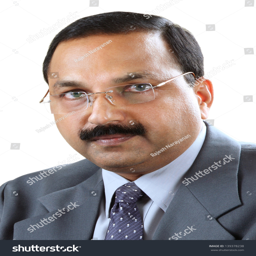
close - up photo of face of a handsome man having cautious and suspicious look .